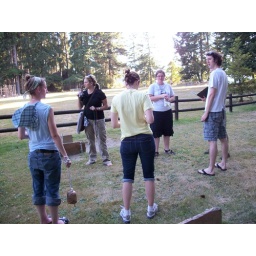
Rehearsal in the horse shoe lane